Bioceramic

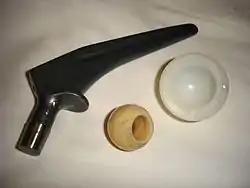
A titanium hip prosthesis, with a ceramic head and polyethylene acetabular cup

Ceramics are now commonly used as dental and bone implants. Surgical cermets are used regularly. Joint replacements are commonly coated with bioceramic materials to reduce wear and inflammatory response. Other examples of medical uses for bioceramics are in pacemakers, kidney dialysis machines, and respirators.